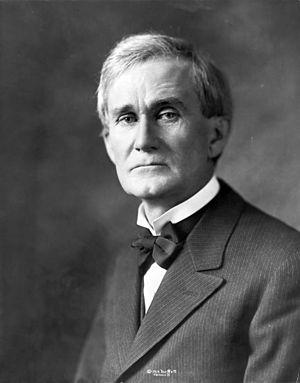
Cette page dresse la liste des sénateurs représentant l'État de l'Illinois au Sénat des États-Unis.
Lawrence Yates Sherman, né le 8 novembre 1858 et mort le 15 septembre 1939, est un homme politique américain, membre du Parti républicain et notamment sénateur de l'Illinois au Congrès des États-Unis de 1913 à 1921.